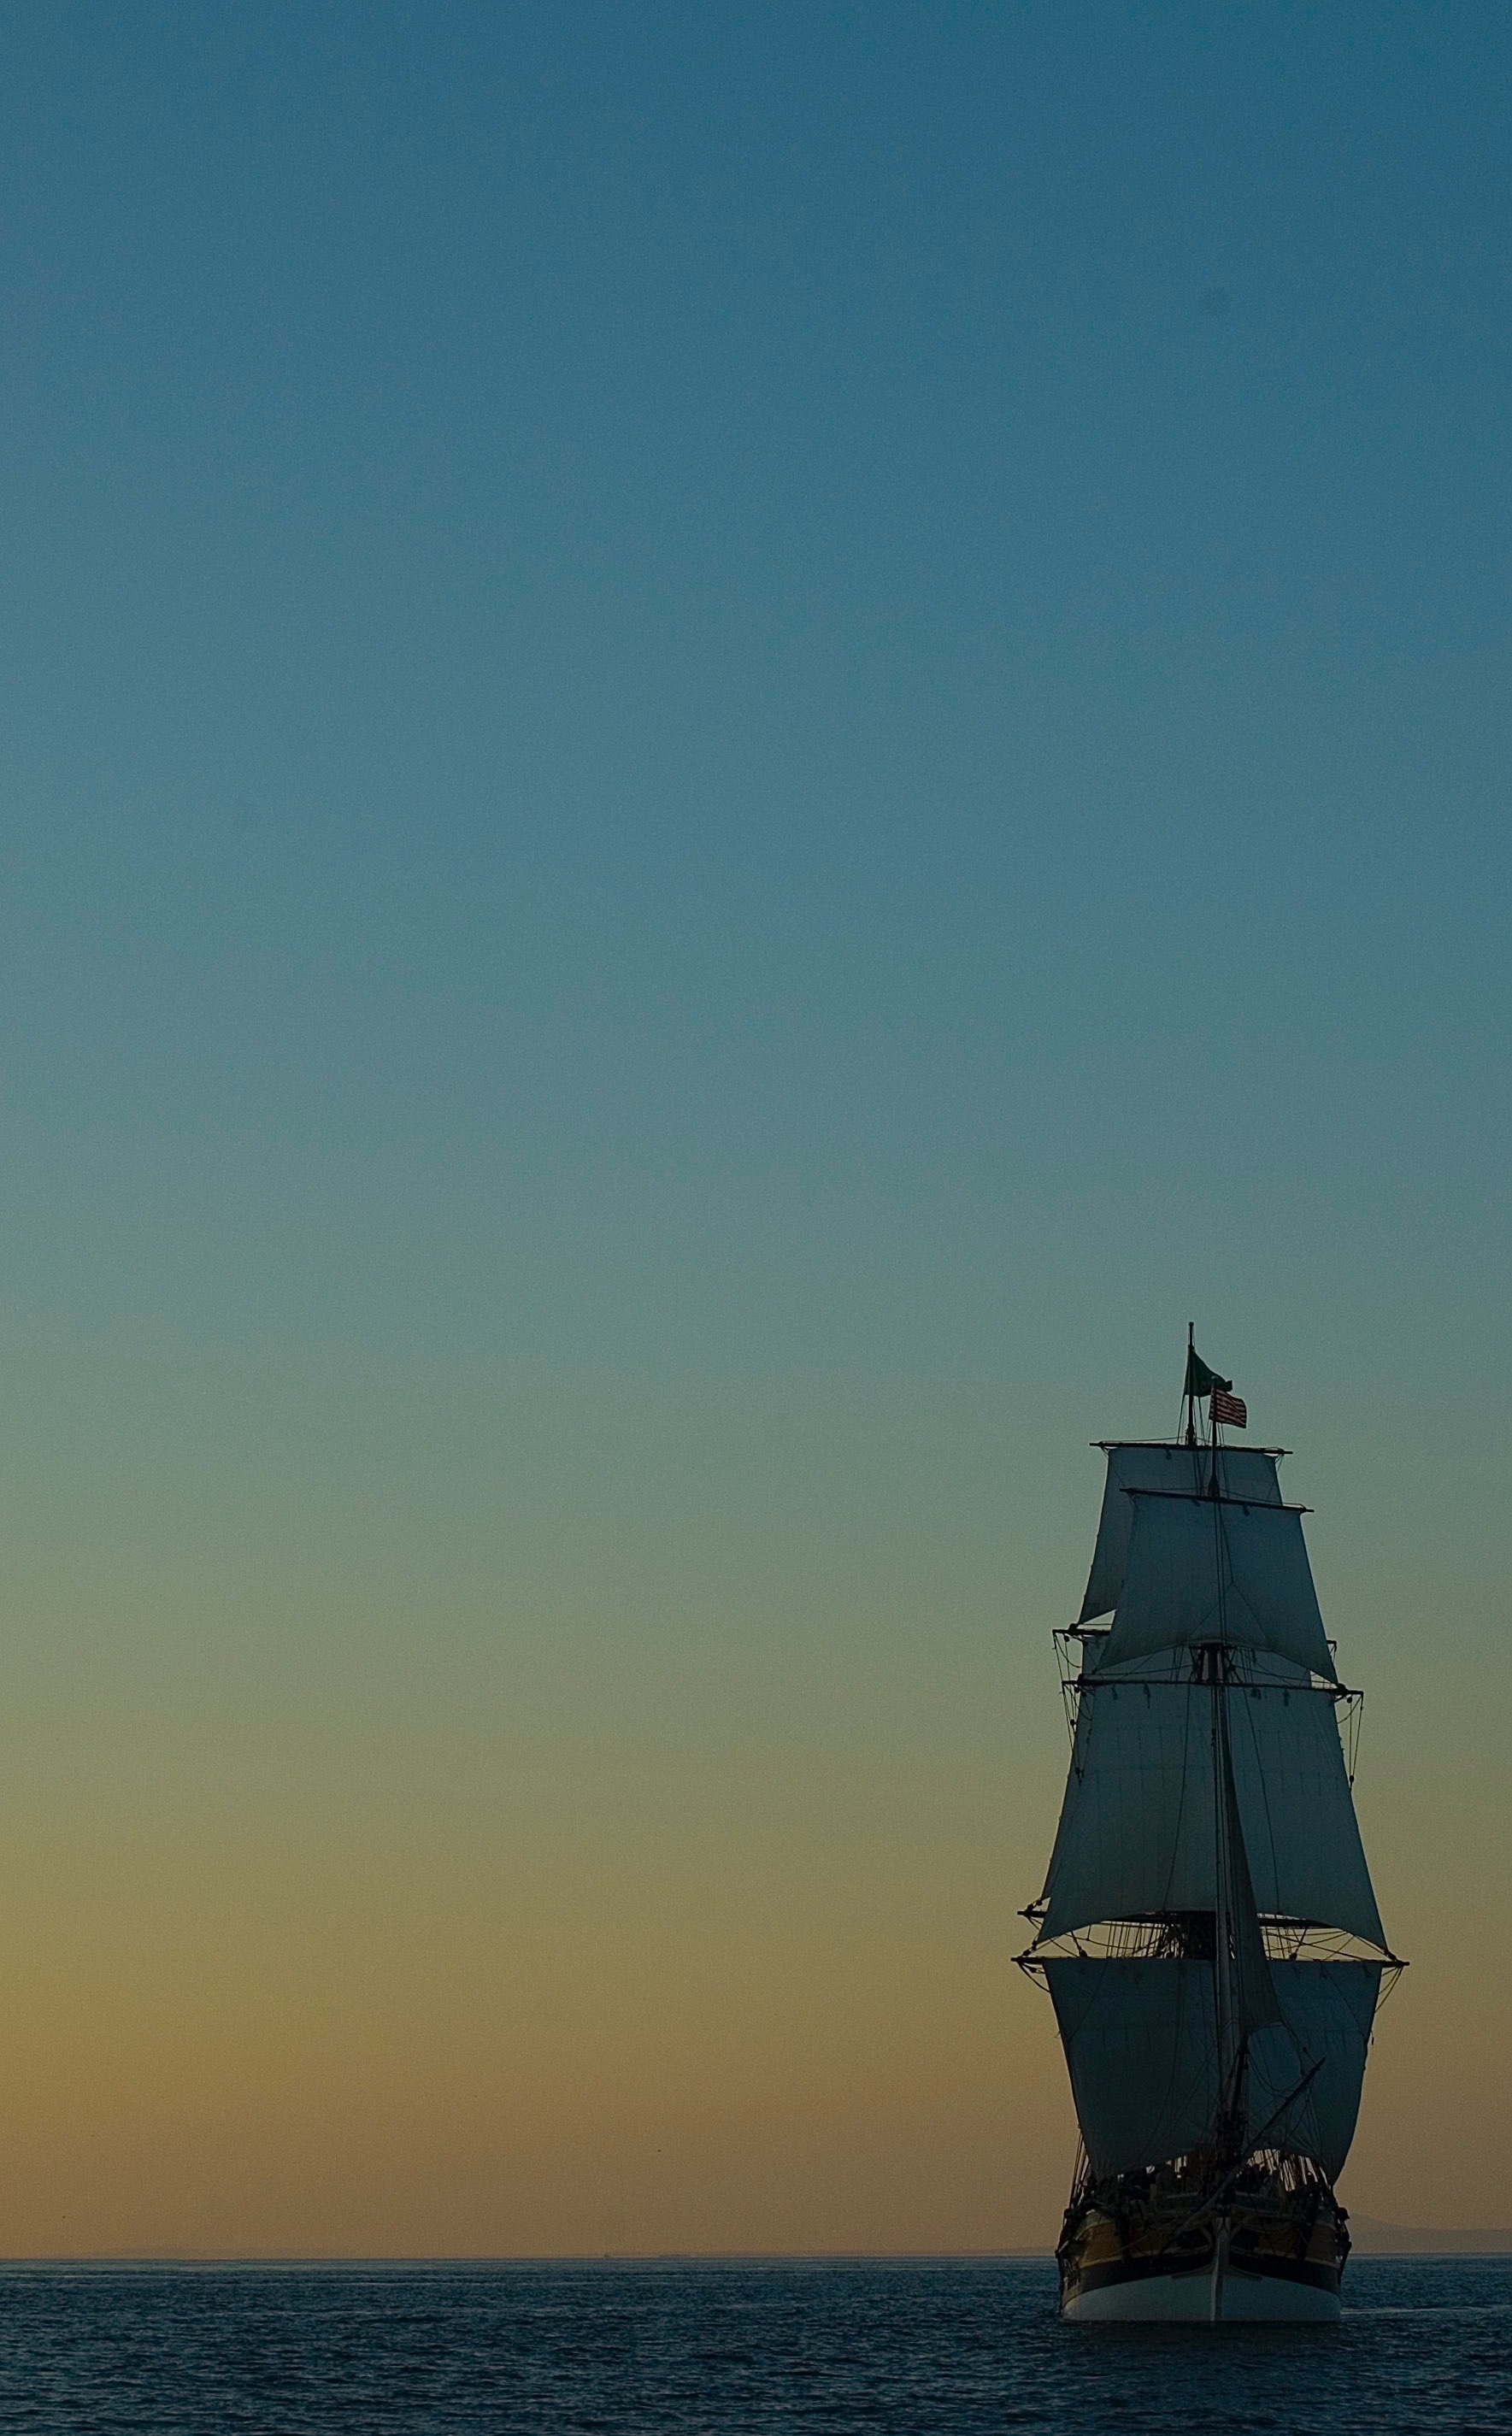
beach, sea, coast, ocean, horizon, sky, sunset, boat, dawn, ship, dusk, evening, vehicle, mast, sailboat, sail, watercraft, sailing ship, tall ship